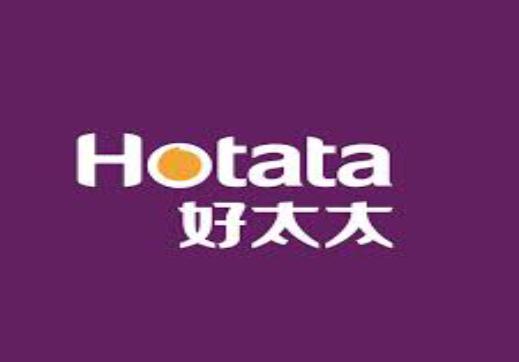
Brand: hotata
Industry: Necessities